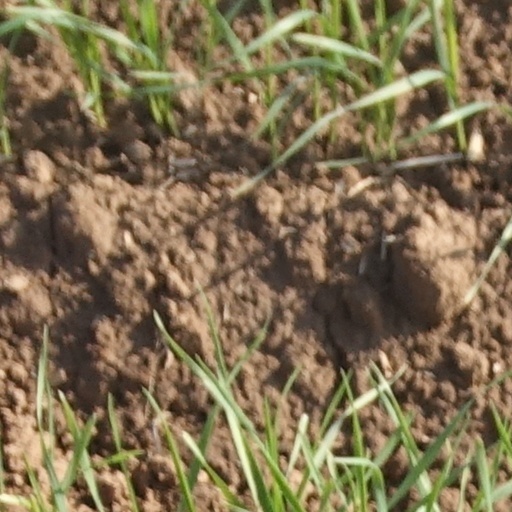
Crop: wheat